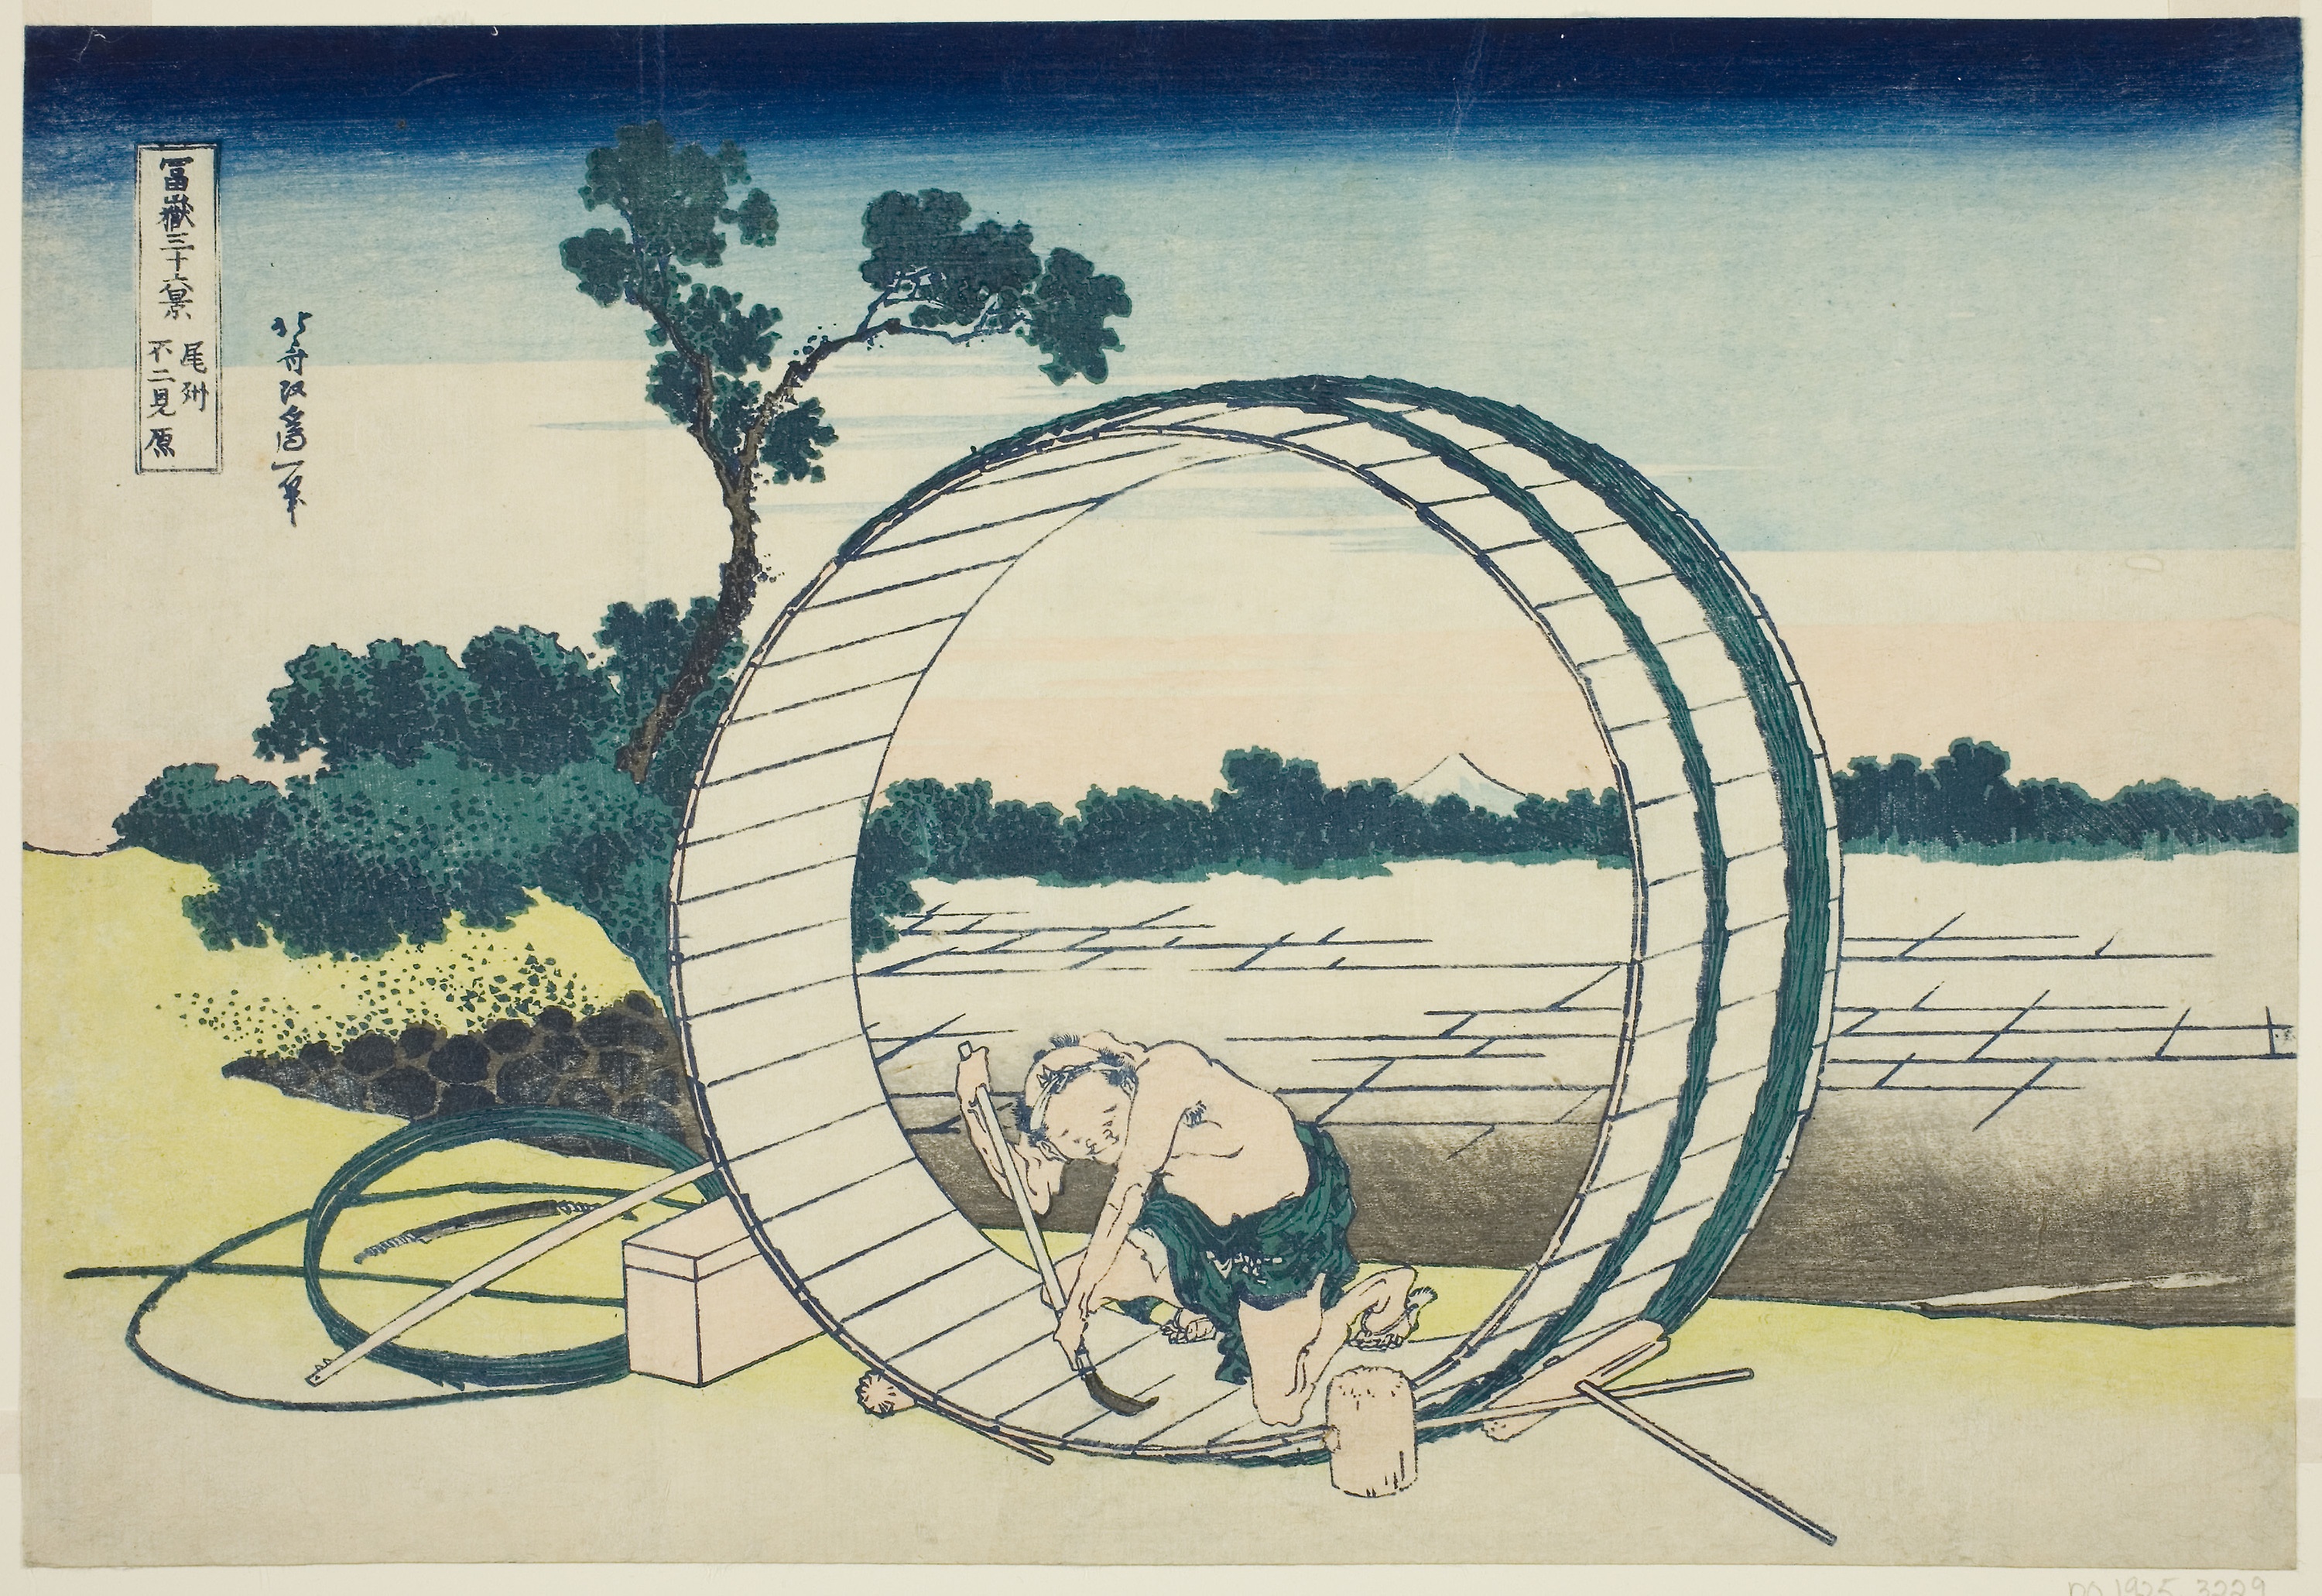
arch, art, tree, illustration, picture frame, painting